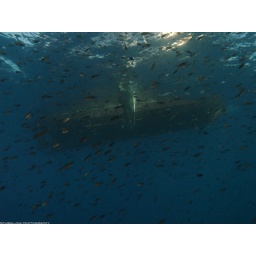
fish school below the boat